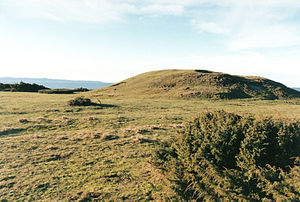
Dagshøj
Dagshøj
Dagshøj eller Dagshög er Skånes største gravhøj. Den 3000 år gamle gravhøj er 4,5 meter i højden og 42 meter i diameter.